Tihomir Orešković

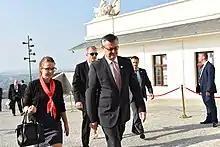
Orešković arriving to the Bratislava Summit, 16 September 2016

From the very beginning, Orešković's cabinet was plagued with tensions between the two governing parties, HDZ and Most, particularly over INA, Croatia's national oil company, and the Ministry of the Interior. Tensions culminated at the end of May 2016, during the conflict of interest affair labeled "The Consultant Affair" which revealed that Tomislav Karamarko's wife had business contacts with a consultant of the Hungarian oil company MOL which was a party in the arbitration processes with Croatia over INA. As a result, a vote of no confidence against Karamarko was initiated by the Parliamentary opposition, asking for Karamarko to step down, but he refused to do so.